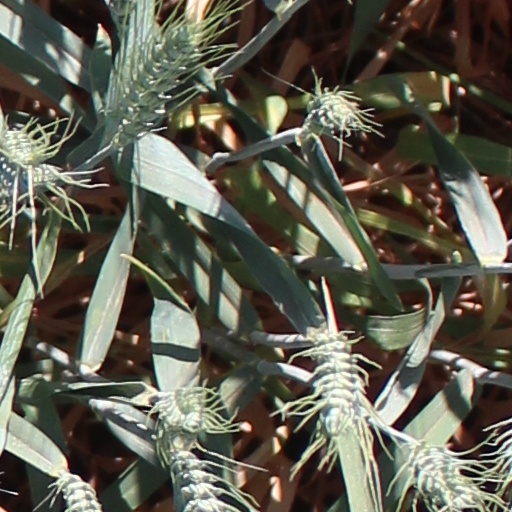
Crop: wheat